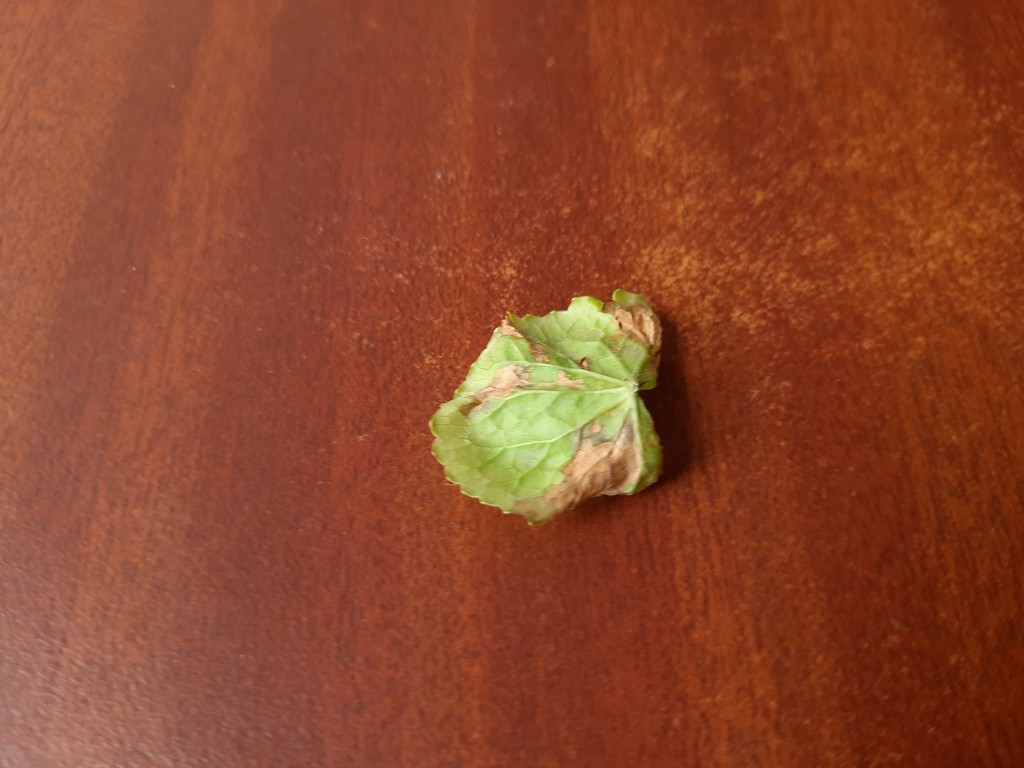
Label: Unhealthy